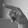
ASL letter: P